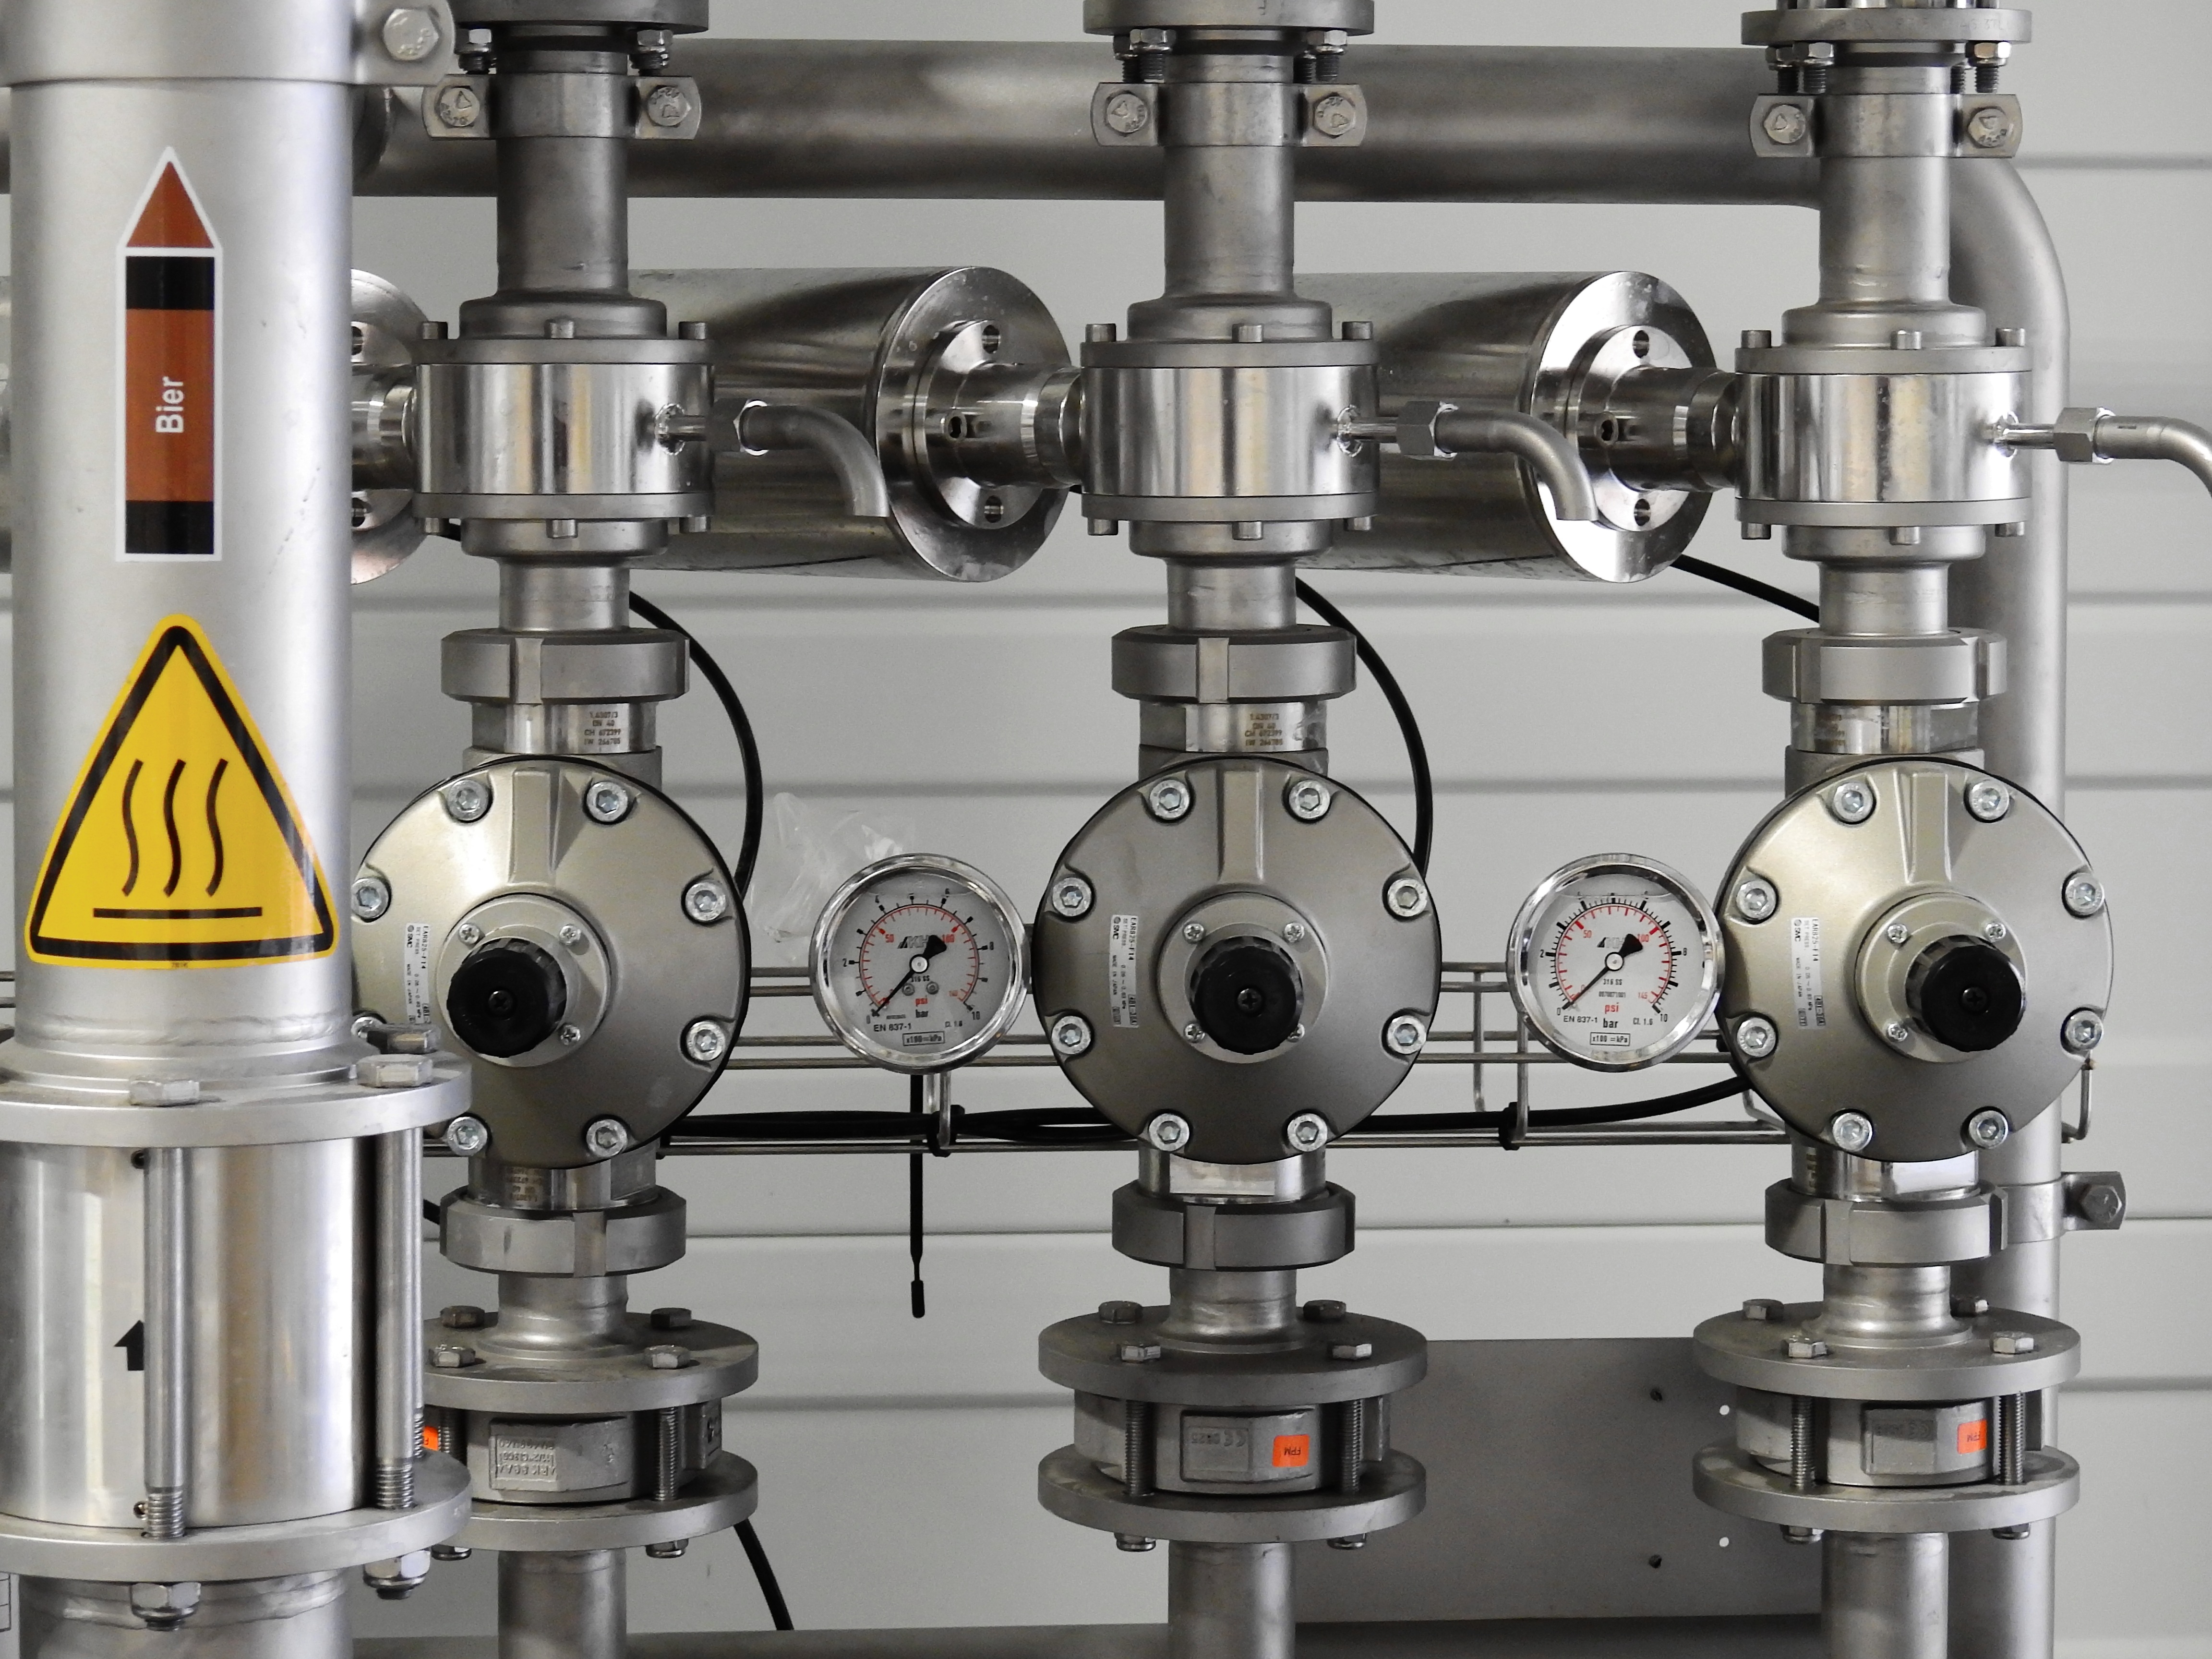
technology, ad, metal, machine, industry, beer, stainless steel, product, pipes, steam engine, valves, pointer, pressure gauge, machine tool, aircraft engine, anlagentechnik